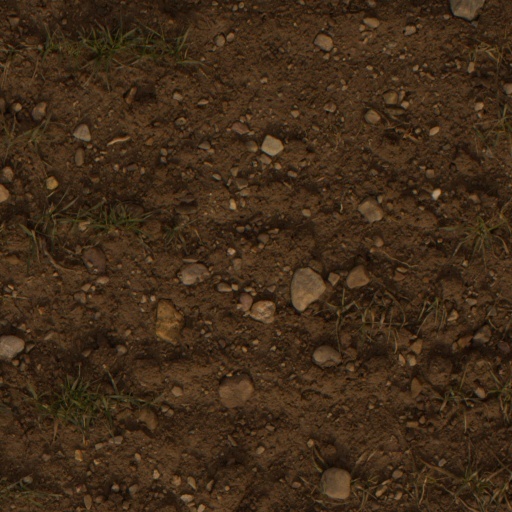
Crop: wheat